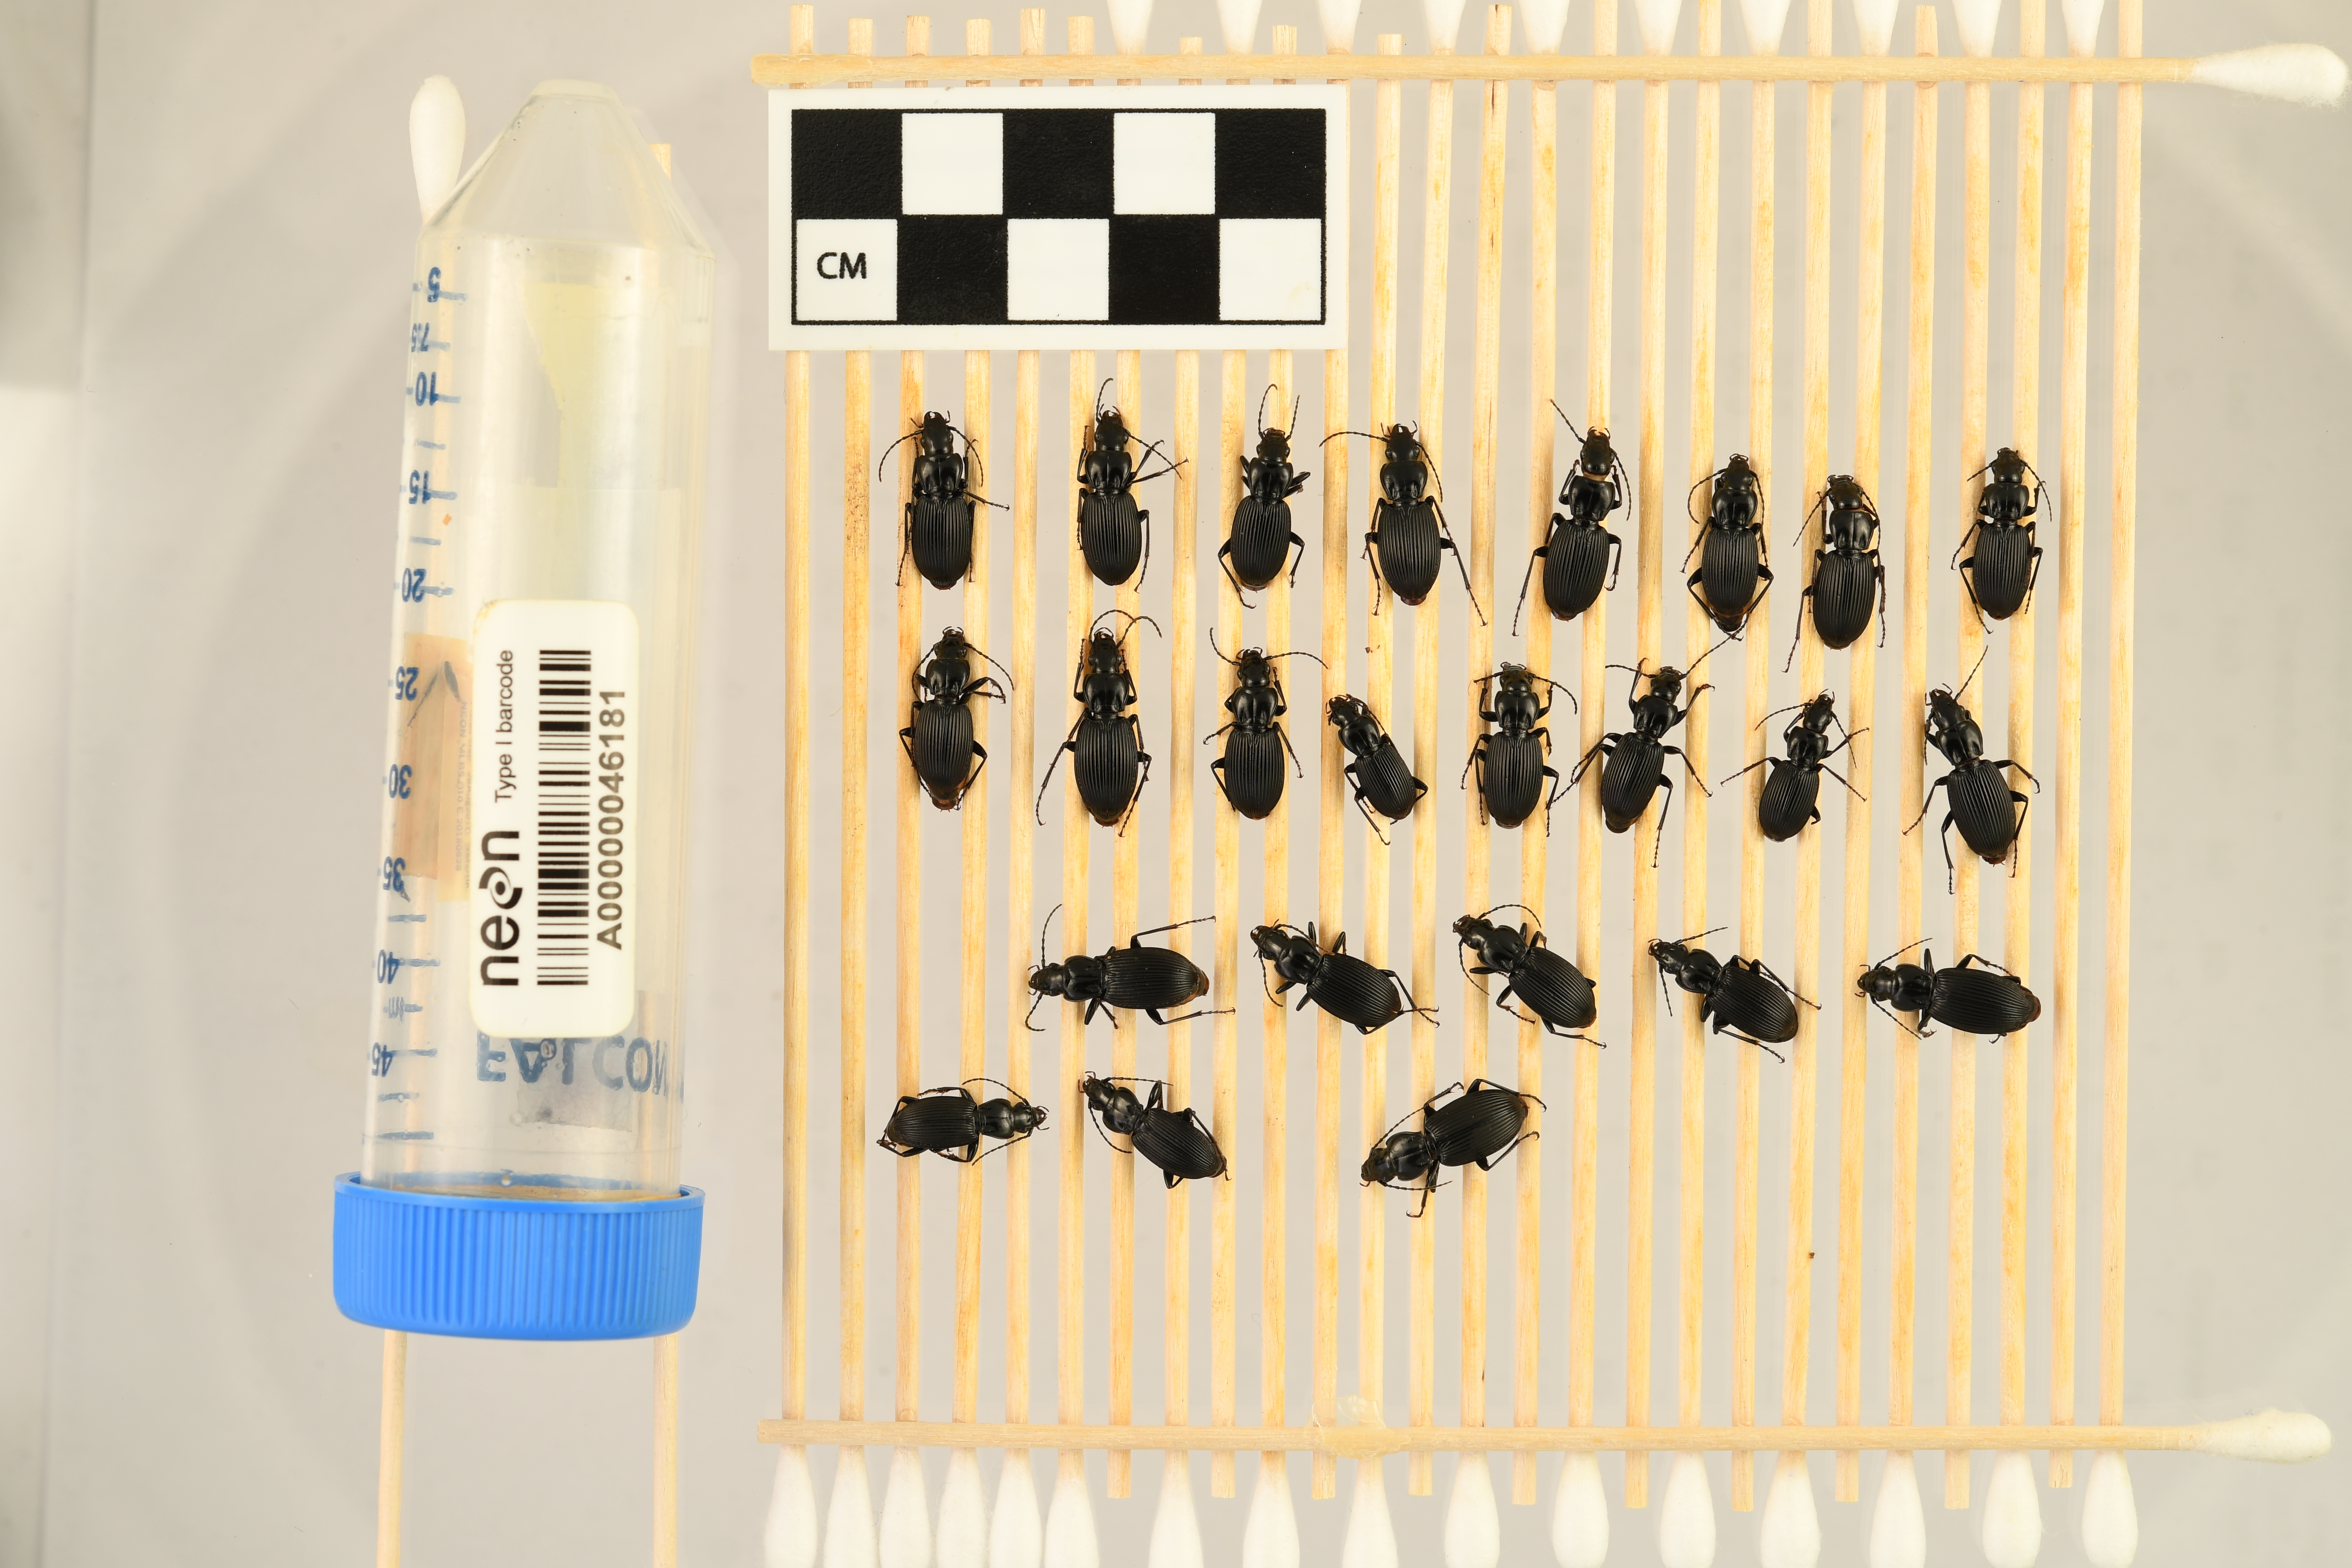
Pterostichus lachrymosus — Mountain Lake Biological Station NEON, plot MLBS_010. Beetle 1, ElytraLength: 0.763 cm (lying flat: Yes)

Pterostichus lachrymosus — Mountain Lake Biological Station NEON, plot MLBS_010. Beetle 1, ElytraWidth: 0.4331 cm (lying flat: Yes)

Pterostichus lachrymosus — Mountain Lake Biological Station NEON, plot MLBS_010. Beetle 2, ElytraLength: 0.8147 cm (lying flat: Yes)

Pterostichus lachrymosus — Mountain Lake Biological Station NEON, plot MLBS_010. Beetle 2, ElytraWidth: 0.3918 cm (lying flat: Yes)

Pterostichus lachrymosus — Mountain Lake Biological Station NEON, plot MLBS_010. Beetle 3, ElytraLength: 0.7392 cm (lying flat: Yes)

Pterostichus lachrymosus — Mountain Lake Biological Station NEON, plot MLBS_010. Beetle 3, ElytraWidth: 0.4085 cm (lying flat: Yes)

Pterostichus lachrymosus — Mountain Lake Biological Station NEON, plot MLBS_010. Beetle 4, ElytraLength: 0.8264 cm (lying flat: Yes)

Pterostichus lachrymosus — Mountain Lake Biological Station NEON, plot MLBS_010. Beetle 4, ElytraWidth: 0.4238 cm (lying flat: Yes)

Pterostichus lachrymosus — Mountain Lake Biological Station NEON, plot MLBS_010. Beetle 5, ElytraLength: 0.8029 cm (lying flat: Yes)

Pterostichus lachrymosus — Mountain Lake Biological Station NEON, plot MLBS_010. Beetle 5, ElytraWidth: 0.3951 cm (lying flat: Yes)

Pterostichus lachrymosus — Mountain Lake Biological Station NEON, plot MLBS_010. Beetle 6, ElytraLength: 0.7217 cm (lying flat: Yes)

Pterostichus lachrymosus — Mountain Lake Biological Station NEON, plot MLBS_010. Beetle 6, ElytraWidth: 0.3918 cm (lying flat: Yes)

Pterostichus lachrymosus — Mountain Lake Biological Station NEON, plot MLBS_010. Beetle 7, ElytraLength: 0.7981 cm (lying flat: Yes)

Pterostichus lachrymosus — Mountain Lake Biological Station NEON, plot MLBS_010. Beetle 7, ElytraWidth: 0.3827 cm (lying flat: Yes)

Pterostichus lachrymosus — Mountain Lake Biological Station NEON, plot MLBS_010. Beetle 8, ElytraLength: 0.8052 cm (lying flat: Yes)

Pterostichus lachrymosus — Mountain Lake Biological Station NEON, plot MLBS_010. Beetle 8, ElytraWidth: 0.4021 cm (lying flat: Yes)

Pterostichus lachrymosus — Mountain Lake Biological Station NEON, plot MLBS_010. Beetle 9, ElytraLength: 0.7735 cm (lying flat: Yes)

Pterostichus lachrymosus — Mountain Lake Biological Station NEON, plot MLBS_010. Beetle 9, ElytraWidth: 0.4026 cm (lying flat: Yes)

Pterostichus lachrymosus — Mountain Lake Biological Station NEON, plot MLBS_010. Beetle 10, ElytraLength: 0.8763 cm (lying flat: Yes)

Pterostichus lachrymosus — Mountain Lake Biological Station NEON, plot MLBS_010. Beetle 10, ElytraWidth: 0.433 cm (lying flat: Yes)

Pterostichus lachrymosus — Mountain Lake Biological Station NEON, plot MLBS_010. Beetle 11, ElytraLength: 0.763 cm (lying flat: Yes)

Pterostichus lachrymosus — Mountain Lake Biological Station NEON, plot MLBS_010. Beetle 11, ElytraWidth: 0.4124 cm (lying flat: Yes)

Pterostichus lachrymosus — Mountain Lake Biological Station NEON, plot MLBS_010. Beetle 12, ElytraLength: 0.6228 cm (lying flat: Yes)

Pterostichus lachrymosus — Mountain Lake Biological Station NEON, plot MLBS_010. Beetle 12, ElytraWidth: 0.3596 cm (lying flat: Yes)

Pterostichus lachrymosus — Mountain Lake Biological Station NEON, plot MLBS_010. Beetle 13, ElytraLength: 0.764 cm (lying flat: Yes)

Pterostichus lachrymosus — Mountain Lake Biological Station NEON, plot MLBS_010. Beetle 13, ElytraWidth: 0.4032 cm (lying flat: Yes)

Pterostichus lachrymosus — Mountain Lake Biological Station NEON, plot MLBS_010. Beetle 14, ElytraLength: 0.7372 cm (lying flat: Yes)

Pterostichus lachrymosus — Mountain Lake Biological Station NEON, plot MLBS_010. Beetle 14, ElytraWidth: 0.3657 cm (lying flat: Yes)

Pterostichus lachrymosus — Mountain Lake Biological Station NEON, plot MLBS_010. Beetle 15, ElytraLength: 0.6651 cm (lying flat: Yes)

Pterostichus lachrymosus — Mountain Lake Biological Station NEON, plot MLBS_010. Beetle 15, ElytraWidth: 0.3696 cm (lying flat: Yes)

Pterostichus lachrymosus — Mountain Lake Biological Station NEON, plot MLBS_010. Beetle 16, ElytraLength: 0.7824 cm (lying flat: Yes)

Pterostichus lachrymosus — Mountain Lake Biological Station NEON, plot MLBS_010. Beetle 16, ElytraWidth: 0.3849 cm (lying flat: Yes)

Pterostichus lachrymosus — Mountain Lake Biological Station NEON, plot MLBS_010. Beetle 17, ElytraLength: 0.7941 cm (lying flat: Yes)

Pterostichus lachrymosus — Mountain Lake Biological Station NEON, plot MLBS_010. Beetle 17, ElytraWidth: 0.4238 cm (lying flat: Yes)

Pterostichus lachrymosus — Mountain Lake Biological Station NEON, plot MLBS_010. Beetle 18, ElytraLength: 0.7655 cm (lying flat: Yes)

Pterostichus lachrymosus — Mountain Lake Biological Station NEON, plot MLBS_010. Beetle 18, ElytraWidth: 0.4057 cm (lying flat: Yes)

Pterostichus lachrymosus — Mountain Lake Biological Station NEON, plot MLBS_010. Beetle 19, ElytraLength: 0.7632 cm (lying flat: Yes)

Pterostichus lachrymosus — Mountain Lake Biological Station NEON, plot MLBS_010. Beetle 19, ElytraWidth: 0.3979 cm (lying flat: Yes)

Pterostichus lachrymosus — Mountain Lake Biological Station NEON, plot MLBS_010. Beetle 20, ElytraLength: 0.7806 cm (lying flat: Yes)

Pterostichus lachrymosus — Mountain Lake Biological Station NEON, plot MLBS_010. Beetle 20, ElytraWidth: 0.3837 cm (lying flat: Yes)

Pterostichus lachrymosus — Mountain Lake Biological Station NEON, plot MLBS_010. Beetle 21, ElytraLength: 0.8678 cm (lying flat: Yes)

Pterostichus lachrymosus — Mountain Lake Biological Station NEON, plot MLBS_010. Beetle 21, ElytraWidth: 0.4374 cm (lying flat: Yes)

Pterostichus lachrymosus — Mountain Lake Biological Station NEON, plot MLBS_010. Beetle 22, ElytraLength: 0.7235 cm (lying flat: Yes)

Pterostichus lachrymosus — Mountain Lake Biological Station NEON, plot MLBS_010. Beetle 22, ElytraWidth: 0.3724 cm (lying flat: Yes)

Pterostichus lachrymosus — Mountain Lake Biological Station NEON, plot MLBS_010. Beetle 23, ElytraLength: 0.7585 cm (lying flat: Yes)

Pterostichus lachrymosus — Mountain Lake Biological Station NEON, plot MLBS_010. Beetle 23, ElytraWidth: 0.3632 cm (lying flat: Yes)

Pterostichus lachrymosus — Mountain Lake Biological Station NEON, plot MLBS_010. Beetle 24, ElytraLength: 0.8312 cm (lying flat: Yes)

Pterostichus lachrymosus — Mountain Lake Biological Station NEON, plot MLBS_010. Beetle 24, ElytraWidth: 0.4198 cm (lying flat: Yes)

Pterostichus lachrymosus — Mountain Lake Biological Station NEON, plot MLBS_010. Beetle 1, ElytraLength: 0.8539 cm (lying flat: Yes)

Pterostichus lachrymosus — Mountain Lake Biological Station NEON, plot MLBS_010. Beetle 1, ElytraWidth: 0.472 cm (lying flat: Yes)

Pterostichus lachrymosus — Mountain Lake Biological Station NEON, plot MLBS_010. Beetle 2, ElytraLength: 0.8663 cm (lying flat: Yes)

Pterostichus lachrymosus — Mountain Lake Biological Station NEON, plot MLBS_010. Beetle 2, ElytraWidth: 0.4608 cm (lying flat: Yes)

Pterostichus lachrymosus — Mountain Lake Biological Station NEON, plot MLBS_010. Beetle 3, ElytraLength: 0.8073 cm (lying flat: Yes)

Pterostichus lachrymosus — Mountain Lake Biological Station NEON, plot MLBS_010. Beetle 3, ElytraWidth: 0.4694 cm (lying flat: Yes)

Pterostichus lachrymosus — Mountain Lake Biological Station NEON, plot MLBS_010. Beetle 4, ElytraLength: 0.9023 cm (lying flat: Yes)

Pterostichus lachrymosus — Mountain Lake Biological Station NEON, plot MLBS_010. Beetle 4, ElytraWidth: 0.4955 cm (lying flat: Yes)

Pterostichus lachrymosus — Mountain Lake Biological Station NEON, plot MLBS_010. Beetle 5, ElytraLength: 0.8802 cm (lying flat: Yes)

Pterostichus lachrymosus — Mountain Lake Biological Station NEON, plot MLBS_010. Beetle 5, ElytraWidth: 0.4826 cm (lying flat: Yes)

Pterostichus lachrymosus — Mountain Lake Biological Station NEON, plot MLBS_010. Beetle 6, ElytraLength: 0.8209 cm (lying flat: Yes)

Pterostichus lachrymosus — Mountain Lake Biological Station NEON, plot MLBS_010. Beetle 6, ElytraWidth: 0.4383 cm (lying flat: Yes)

Pterostichus lachrymosus — Mountain Lake Biological Station NEON, plot MLBS_010. Beetle 7, ElytraLength: 0.8867 cm (lying flat: No)

Pterostichus lachrymosus — Mountain Lake Biological Station NEON, plot MLBS_010. Beetle 7, ElytraWidth: 0.4395 cm (lying flat: No)

Pterostichus lachrymosus — Mountain Lake Biological Station NEON, plot MLBS_010. Beetle 8, ElytraLength: 0.867 cm (lying flat: Yes)

Pterostichus lachrymosus — Mountain Lake Biological Station NEON, plot MLBS_010. Beetle 8, ElytraWidth: 0.4283 cm (lying flat: Yes)